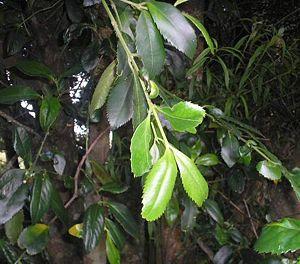
La famille des Athérospermatacées se compose de plantes angiospermes de divergence ancienne.
Laurelia sempervirens, parfois appelé laurel, est un arbre natif du Chili. C’est un arbre à feuilles pérennes, abondant dans les bois de type valdivien toujours verts du sud du Chili.